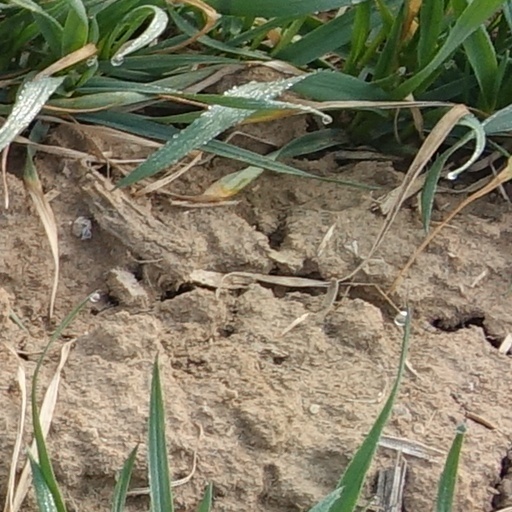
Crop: wheat